Ollie Johnson (basketball, born 1949)

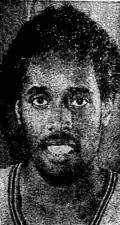

Ollie Johnson (born May 11, 1949) is an American former professional basketball player.